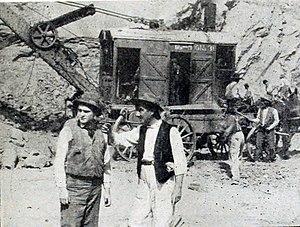
The Private Banker est un film muet américain réalisé par Tom Santschi et sorti en 1916.